EastRider

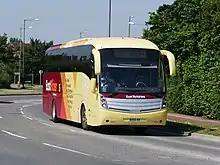
Caetano Levante-bodied Volvo B9R operating service X5 in Brough

and Cayton before ending at Scarborough. However, this section was split off into route 12 on 6 May 2018, with the 121 having ended at Bridlington bus station since. East Yorkshire claimed that the route's long length made keeping to its timetables challenging, especially in busy summer periods, due to delays caused by traffic congestion, accidents and roadworks.